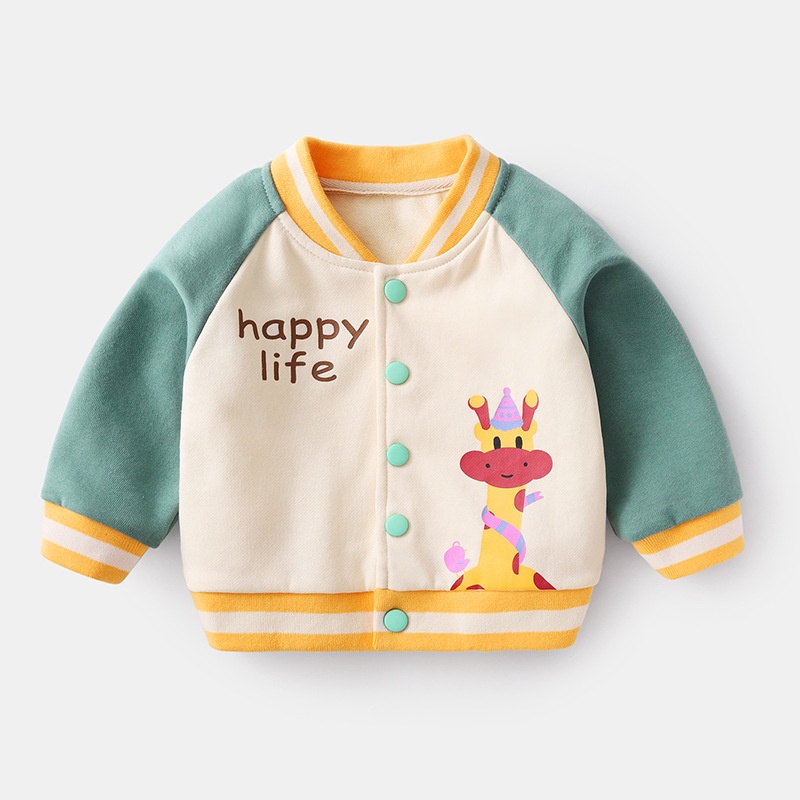
Baby Jacket Spring And Autumn Clothes, Toddler Jacket, Boys' Clothes
Product Information: Baseball Uniform Applicable Gender: Neutral/Male And Female Style: Korean Suitable Age Group: Middle And Small Children (3~8 Years Old, 100~140cm) Sleeve Length: Long Sleeve Whether Hooded: Not Hooded Thickness: General Flat Car Stitch Pitch 12~14 Stitches/3cm: Yes Main Fabric Composition: Cotton Main Fabric Ingredient Content: 85% (%) Color: Yellow, Green, Pink, Blue, Plus Cashmere Shop Has Other Links To Shoot Size Information : 80cm, 90cm, 100cm, 110cm, 73cm SIZE Dress length bust Sleeve Length Suggested height (cm) recommended weight 73 32 30 19 73 7-8.2KG 80 34 32 21 80 8.2-9.8KG 90 36 34 23 90 9.8-12KG 100 38 36 25 100 12-14.5KG 110 40 38 27 110 14.5-16KG 1. Asian sizes are 1 to 2 sizes smaller than European and American people. Choose the larger size if your size between two sizes. Please allow 2-3cm differences due to manual measurement. 2. Please check the size chart carefully before you buy the item, if you don't know how to choose size, please contact our customer service. 3.As you know, the different computers display colors differently, the color of the actual item may vary slightly from the following images.
Brand: Amazingdeals
Category: Apparel & Accessories > Clothing > Baby & Toddler Clothing > Baby & Toddler Outerwear > Baby & Toddler Coats & Jackets > Sport Jackets